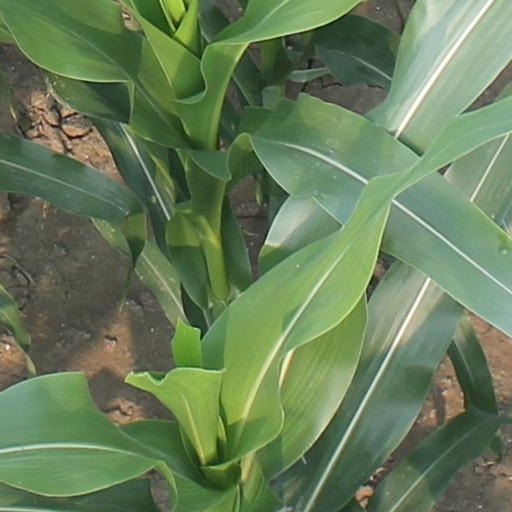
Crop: maize; corn